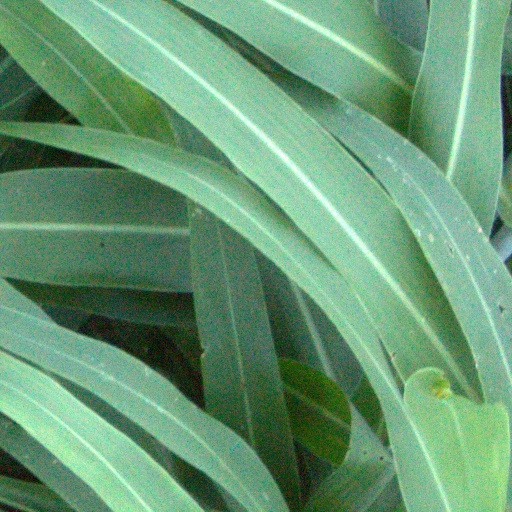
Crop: sorghum